Nnamdi Azikiwe

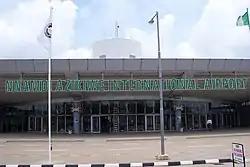
Nnamdi Azikiwe International Airport, Abuja

The women's resistance against British taxation in 1929 witnessed an extraordinary massacre of women in Opobo by British commanded soldiers and other areas in eastern region. Azikiwe, hearing of the unruly event, wrote an article of condemnation titled 'Murdering women in Nigeria' while still studying in the United States in 1930 and a letter which he addressed to the then Pan-Africanist civil rights activist, WEB du bois. While at Lincoln University, Azikiwe wrote his first book titled 'Liberia in world politics' in 1931.